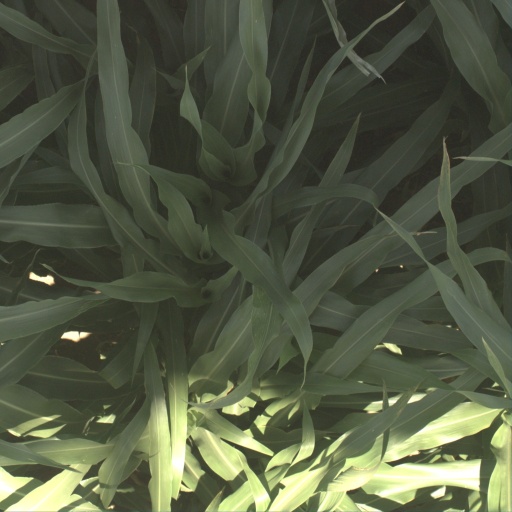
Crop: sorghum